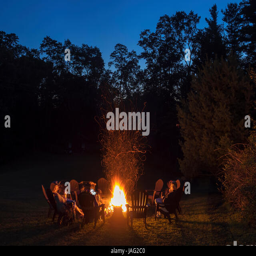
a group of people sitting in a garden at twilight , around a roaring camp fire .